The Berlin Key

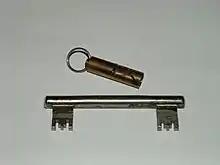
The Berlin key

"The Berlin key or how to do words with things" is an essay by sociologist Bruno Latour that originally appeared as "", , in 1993. It was later published as the first chapter in P.M. Graves-Brown's "Matter, Materiality and Modern Culture".